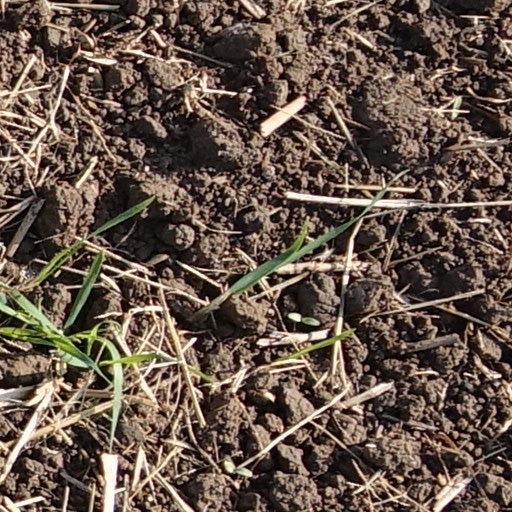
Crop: wheat